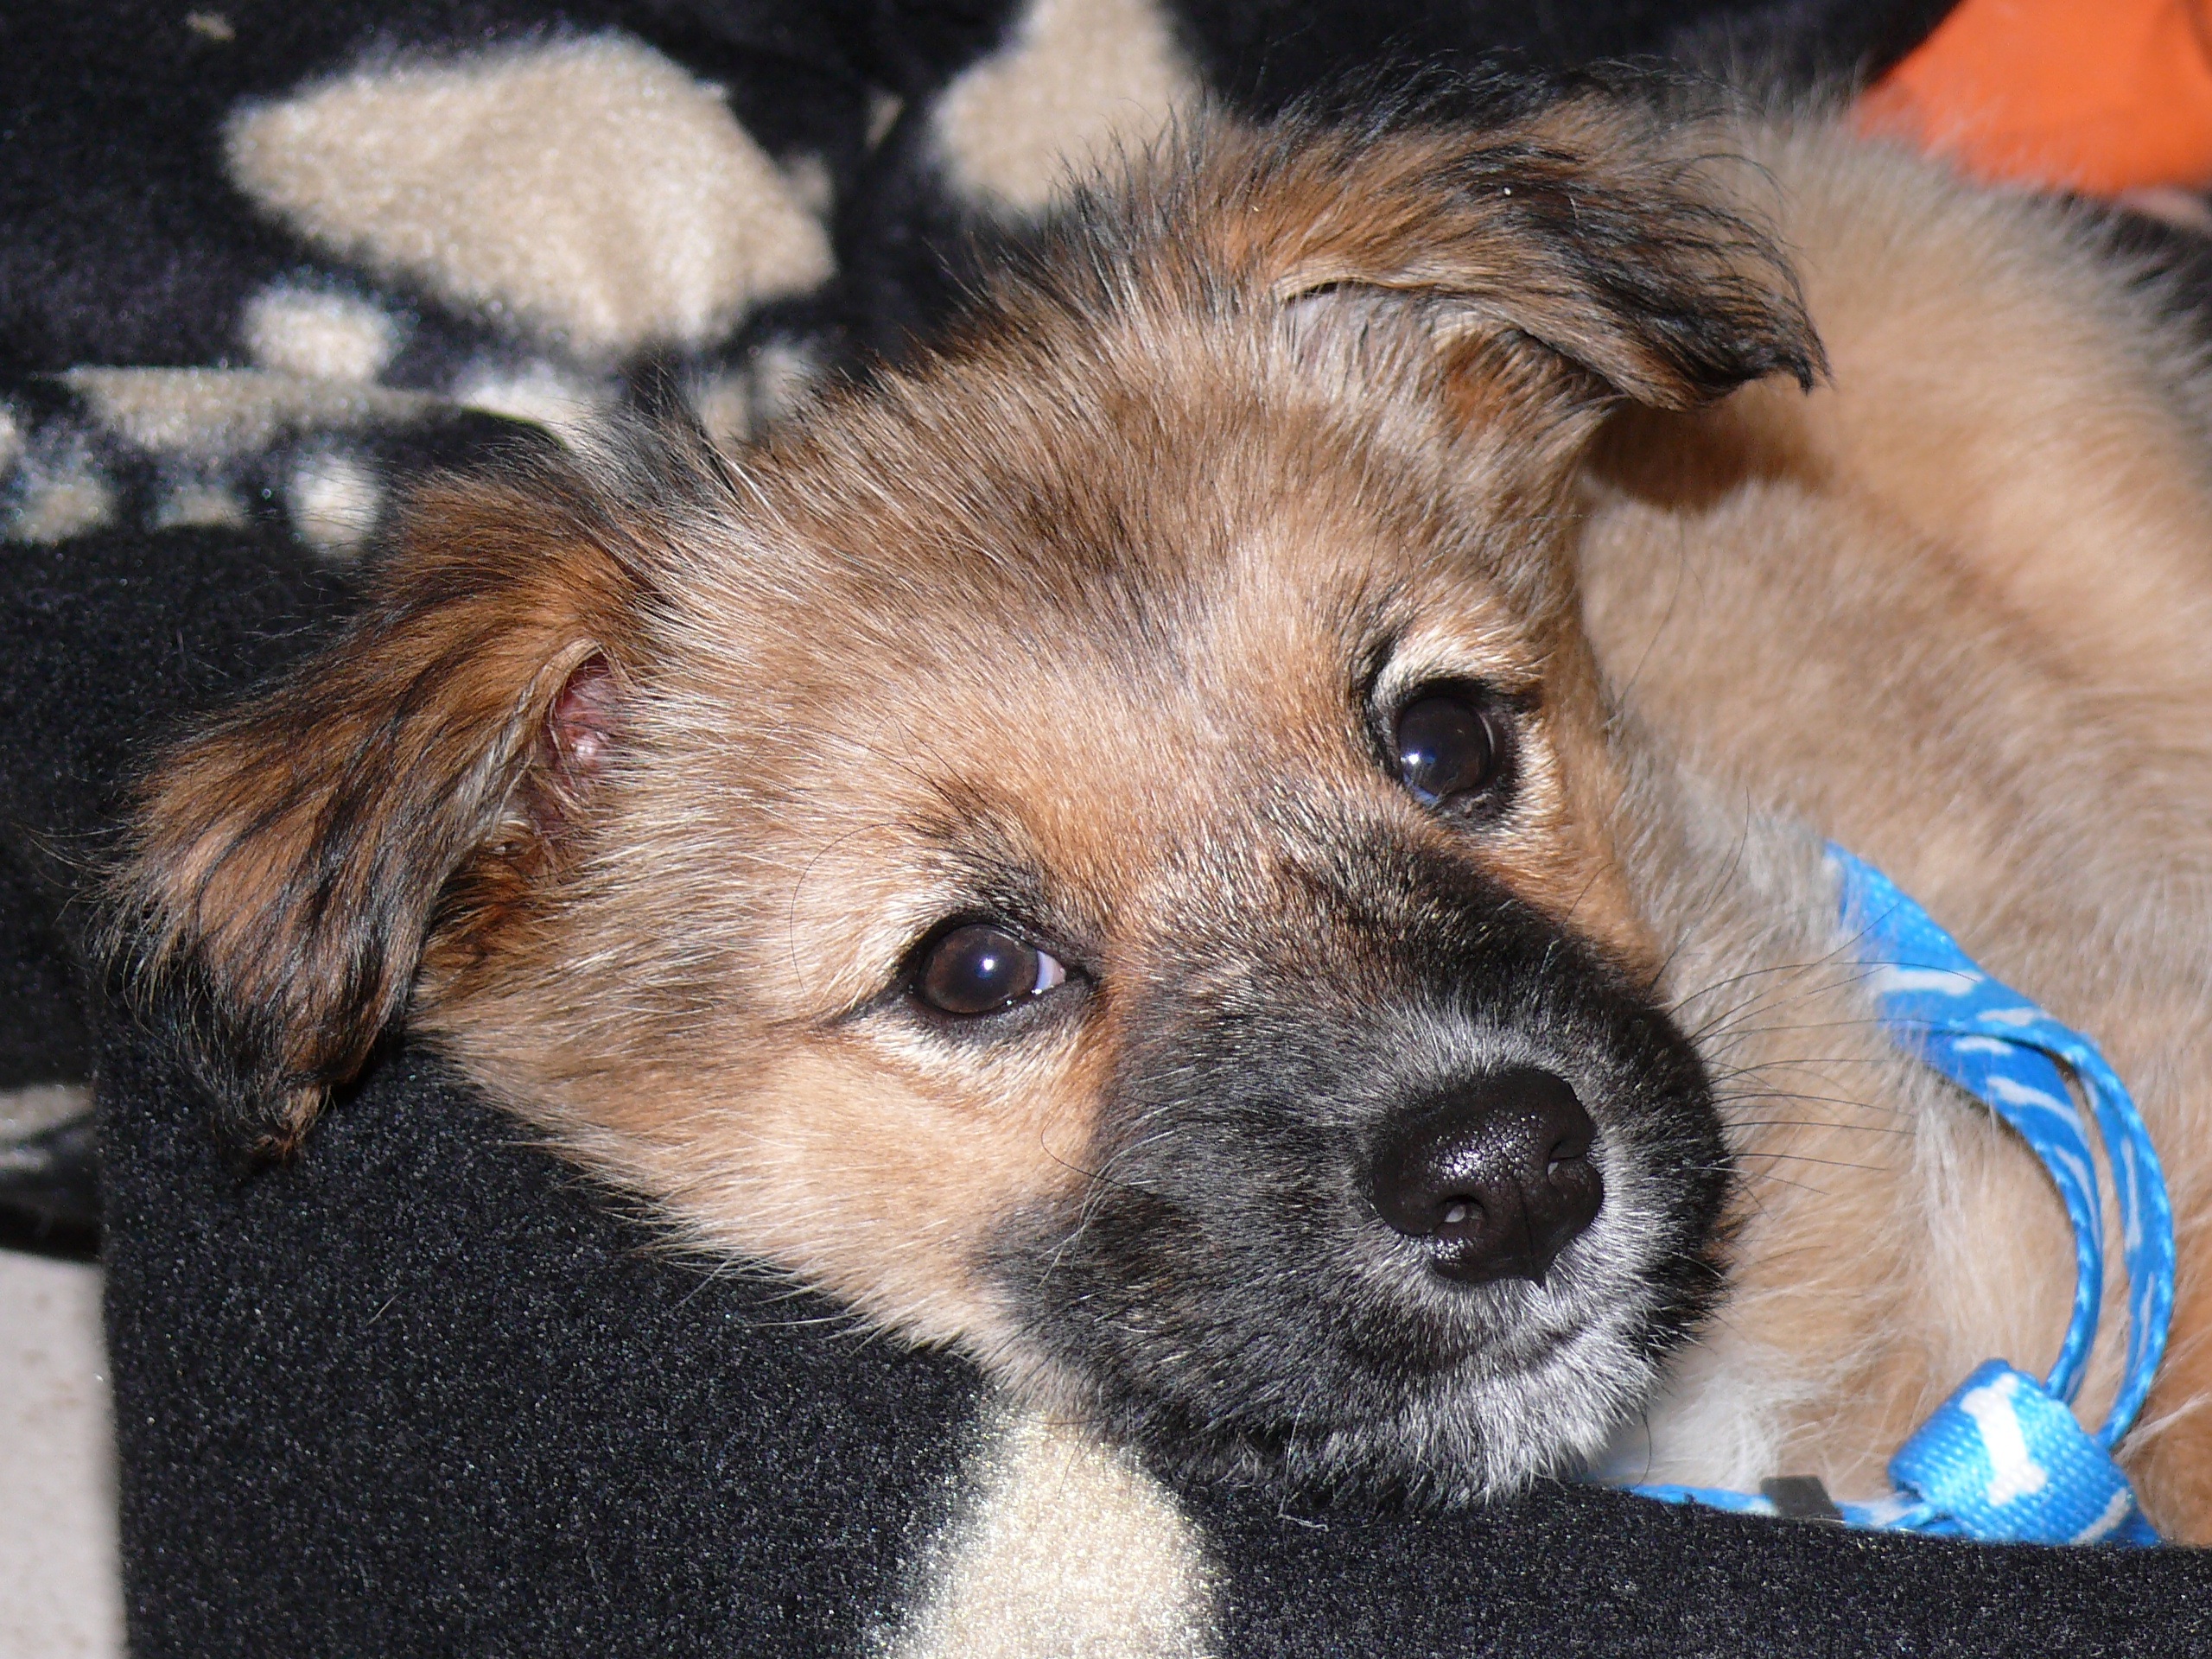
puppy, dog, cute, young, brown, mammal, basket, pets, hybrid, vertebrate, tired, dog breed, wildlife photography, terrier, young dog, small dog, knuffig, wuschelig, cairn terrier, dog like mammal, dog breed group, dog crossbreeds, morkie, norwich terrier